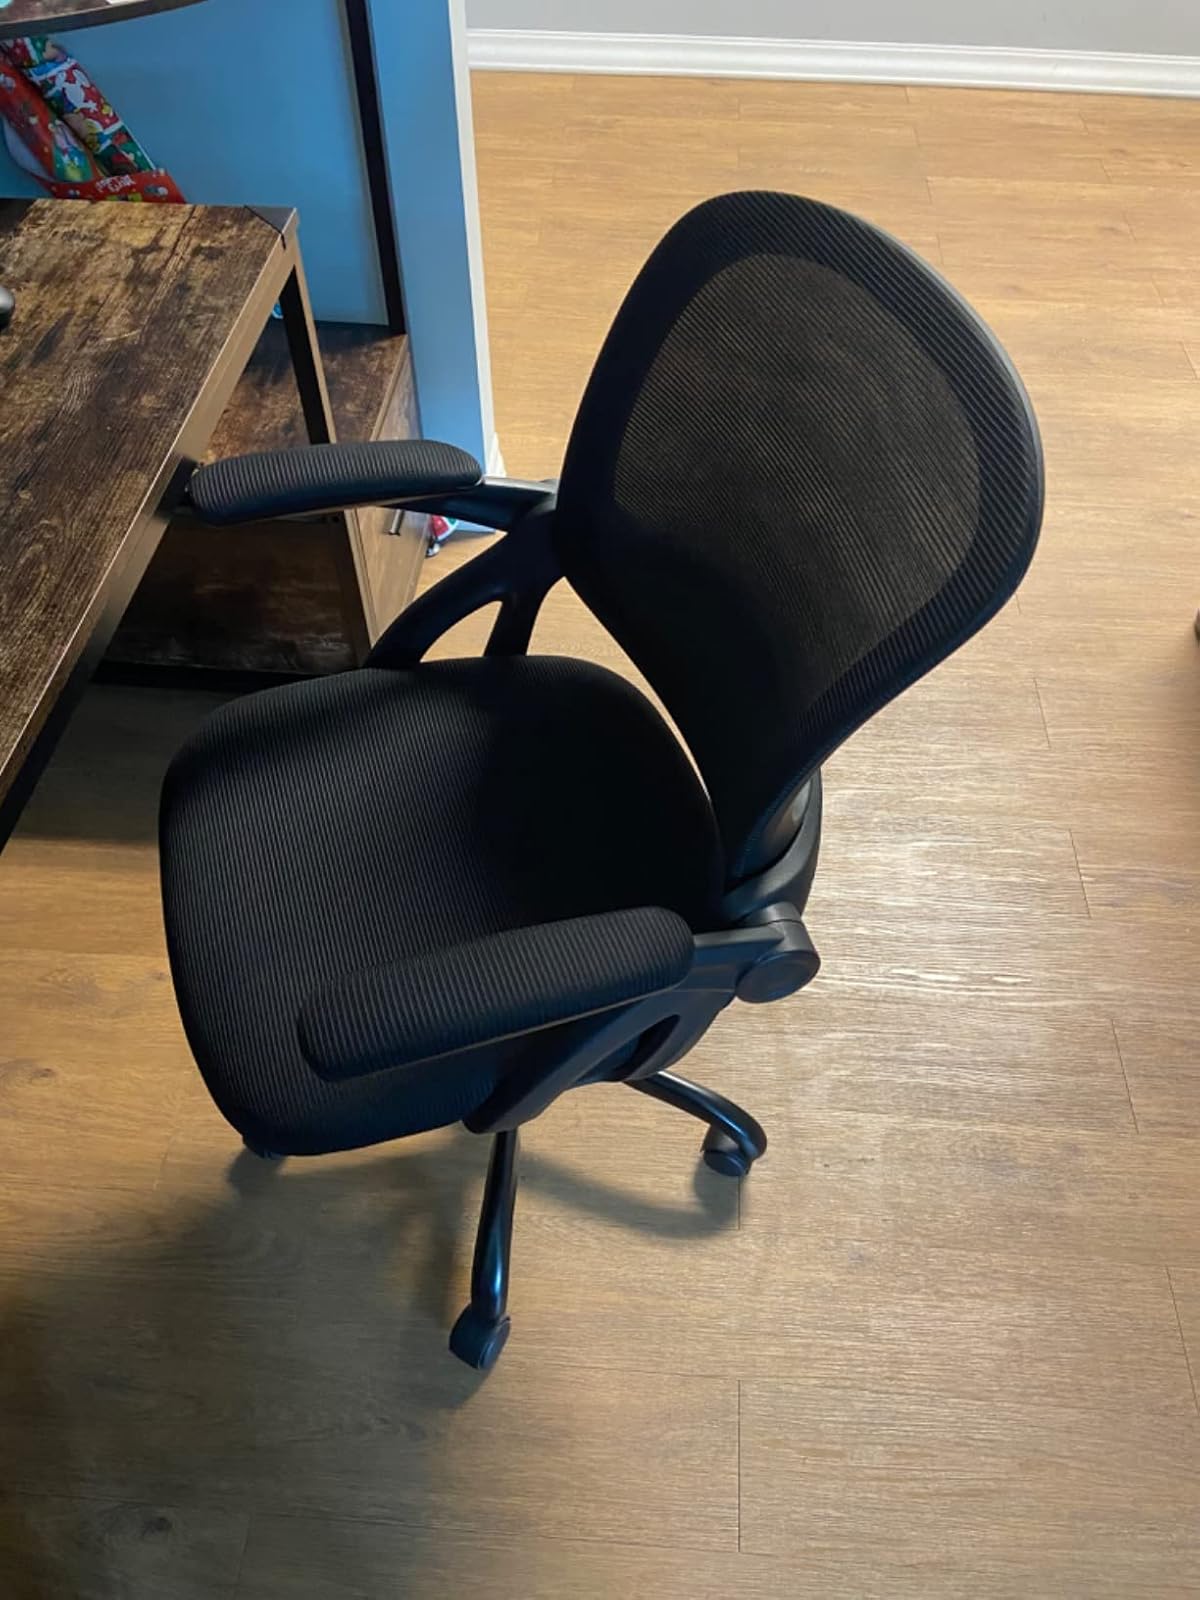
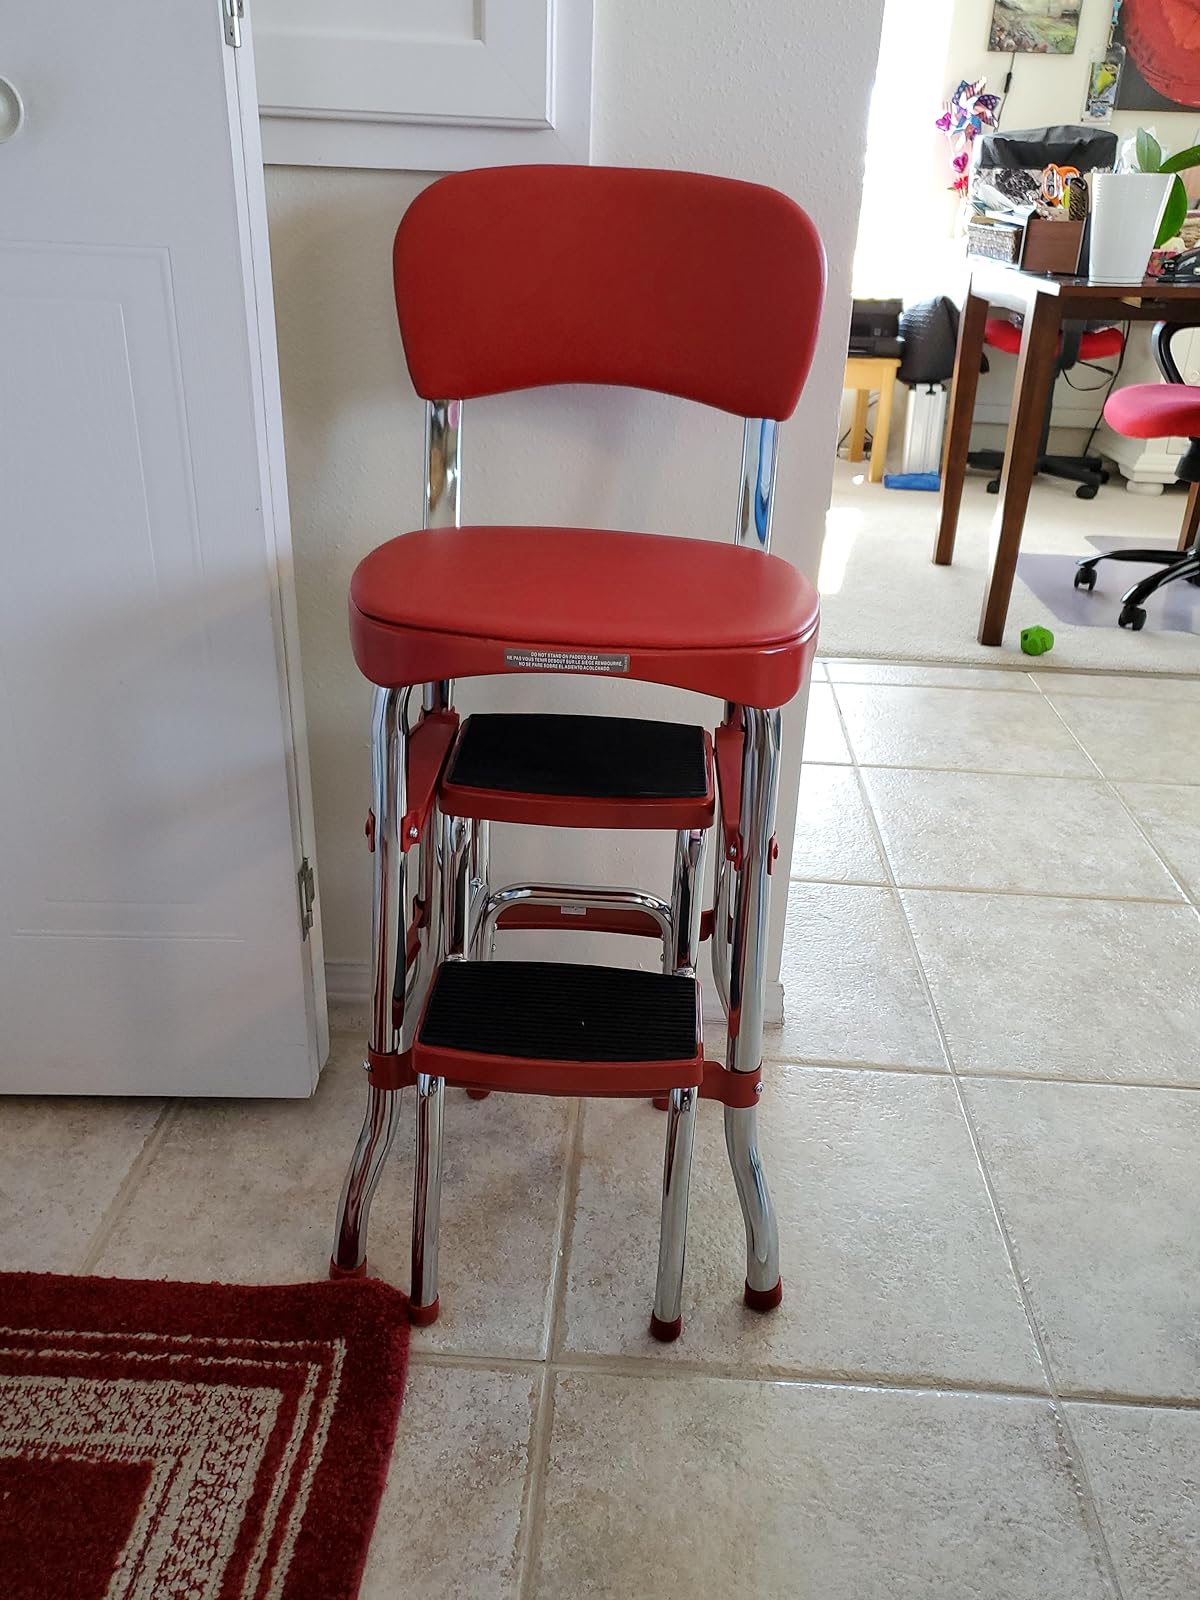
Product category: items_chair
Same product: no